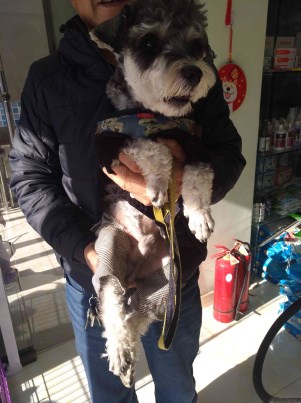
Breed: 2342-n000102-miniature_schnauzer